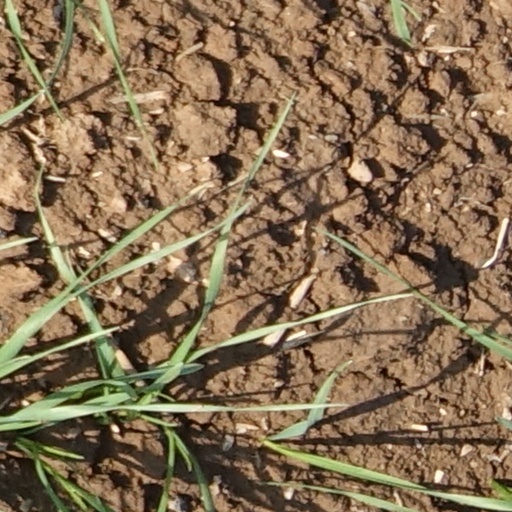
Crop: wheat